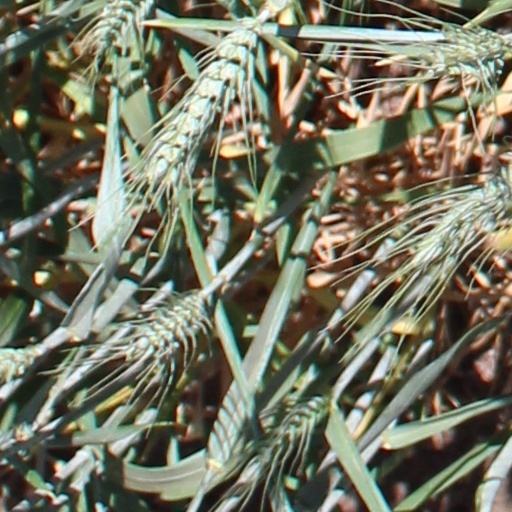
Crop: wheat